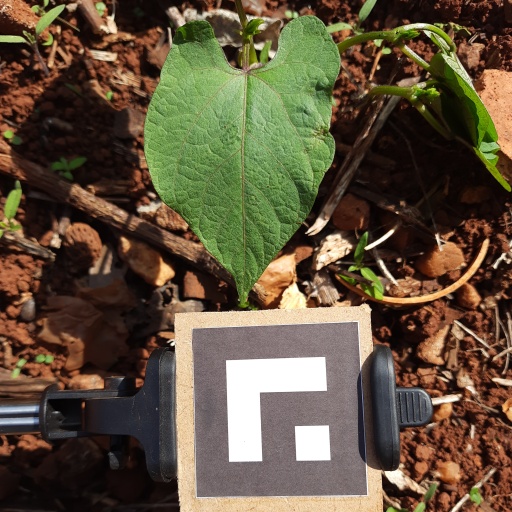
Observations: wavy surface, no eating holes, under sunlight